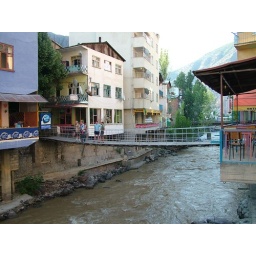
'Interesting' bridge over the Coruh river in Yusufeli